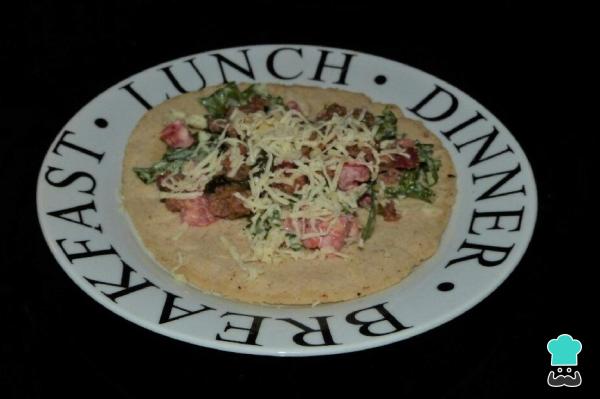
Para armar nuestro tacos mexicanos de carne, simplemente extendemos la tortilla, colocamos la carne, la ensalada y terminamos con una buena porción de queso rallado. También puedes acompañar con un poco de pico de gallo o hacer más variedades de tacos, como los famosos tacos al pastor. ¡Buen provecho!